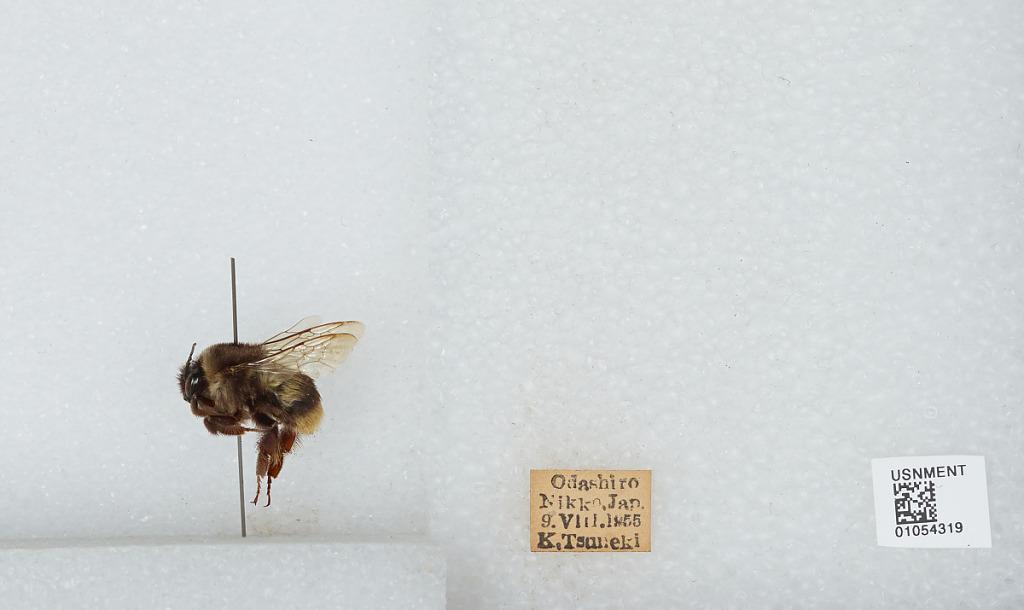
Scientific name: Bombus sp.
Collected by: K. Tsuneki
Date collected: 1955-8-9
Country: Japan
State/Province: Kagoshima
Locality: Odashiro Nikko